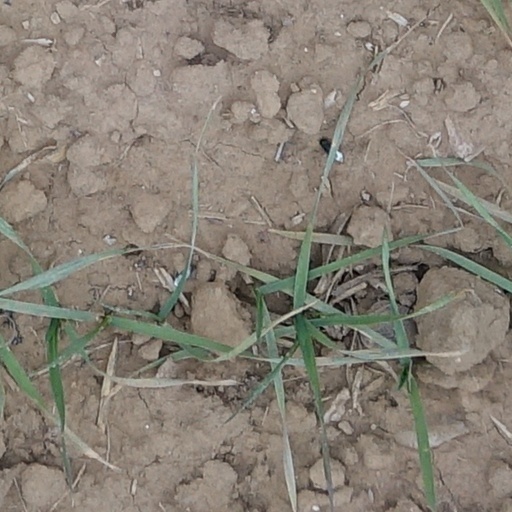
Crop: wheat